Susie (TV program)

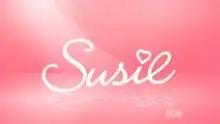
2007 Intertitle

Susie is an Australian morning talk and variety show, that was produced by WIN Television and hosted by Susie Elelman in Wollongong, New South Wales. The hour-long show premiered 25 June 2007, was broadcast on WIN Television each weekday morning at .